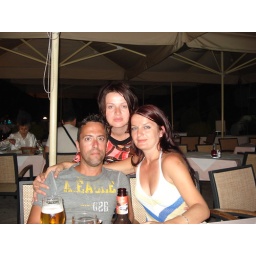
Larry, Sanya, and Jelena. Dinner was outside, under the umbrellas every night four course with white table service.....